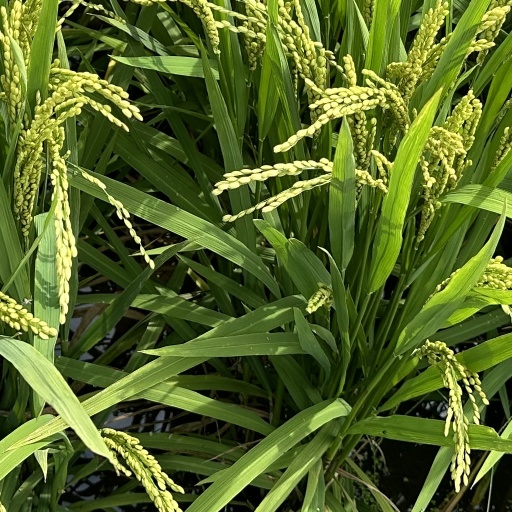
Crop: rice